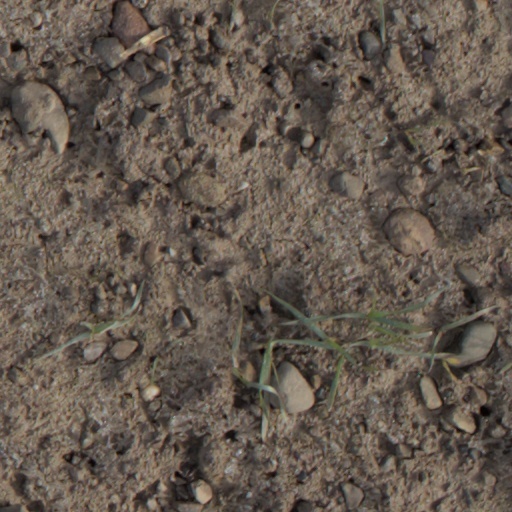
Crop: wheat